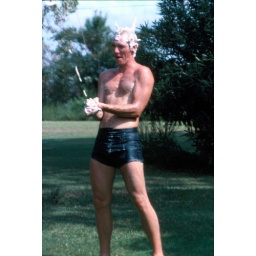
Showering and shampooing in the yard (then jumping in the lake) after cutting grass